Biological carbon fixation

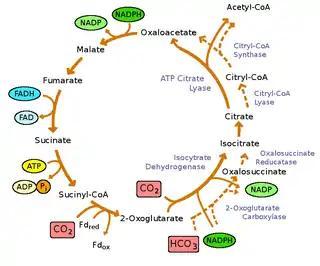
Reverse Krebs Cycle

The organisms the Calvin cycle is found in are plants, algae, cyanobacteria, aerobic proteobacteria, and purple bacteria. The Calvin cycle fixes carbon in the chloroplasts of plants and algae, and in the cyanobacteria. It also fixes carbon in the anoxygenic photosynthesis in one type of Pseudomonadota called purple bacteria, and in some non-phototrophic Pseudomonadota.